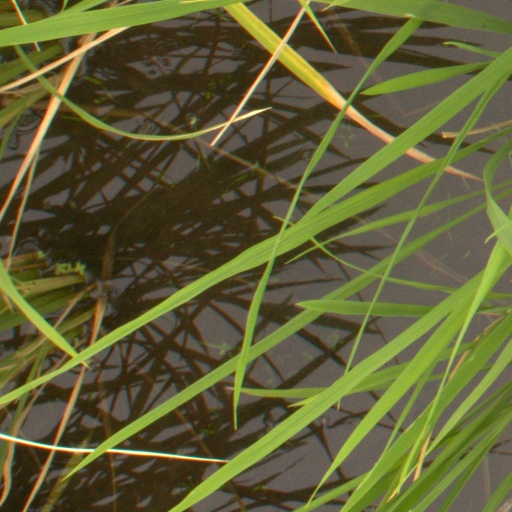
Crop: rice